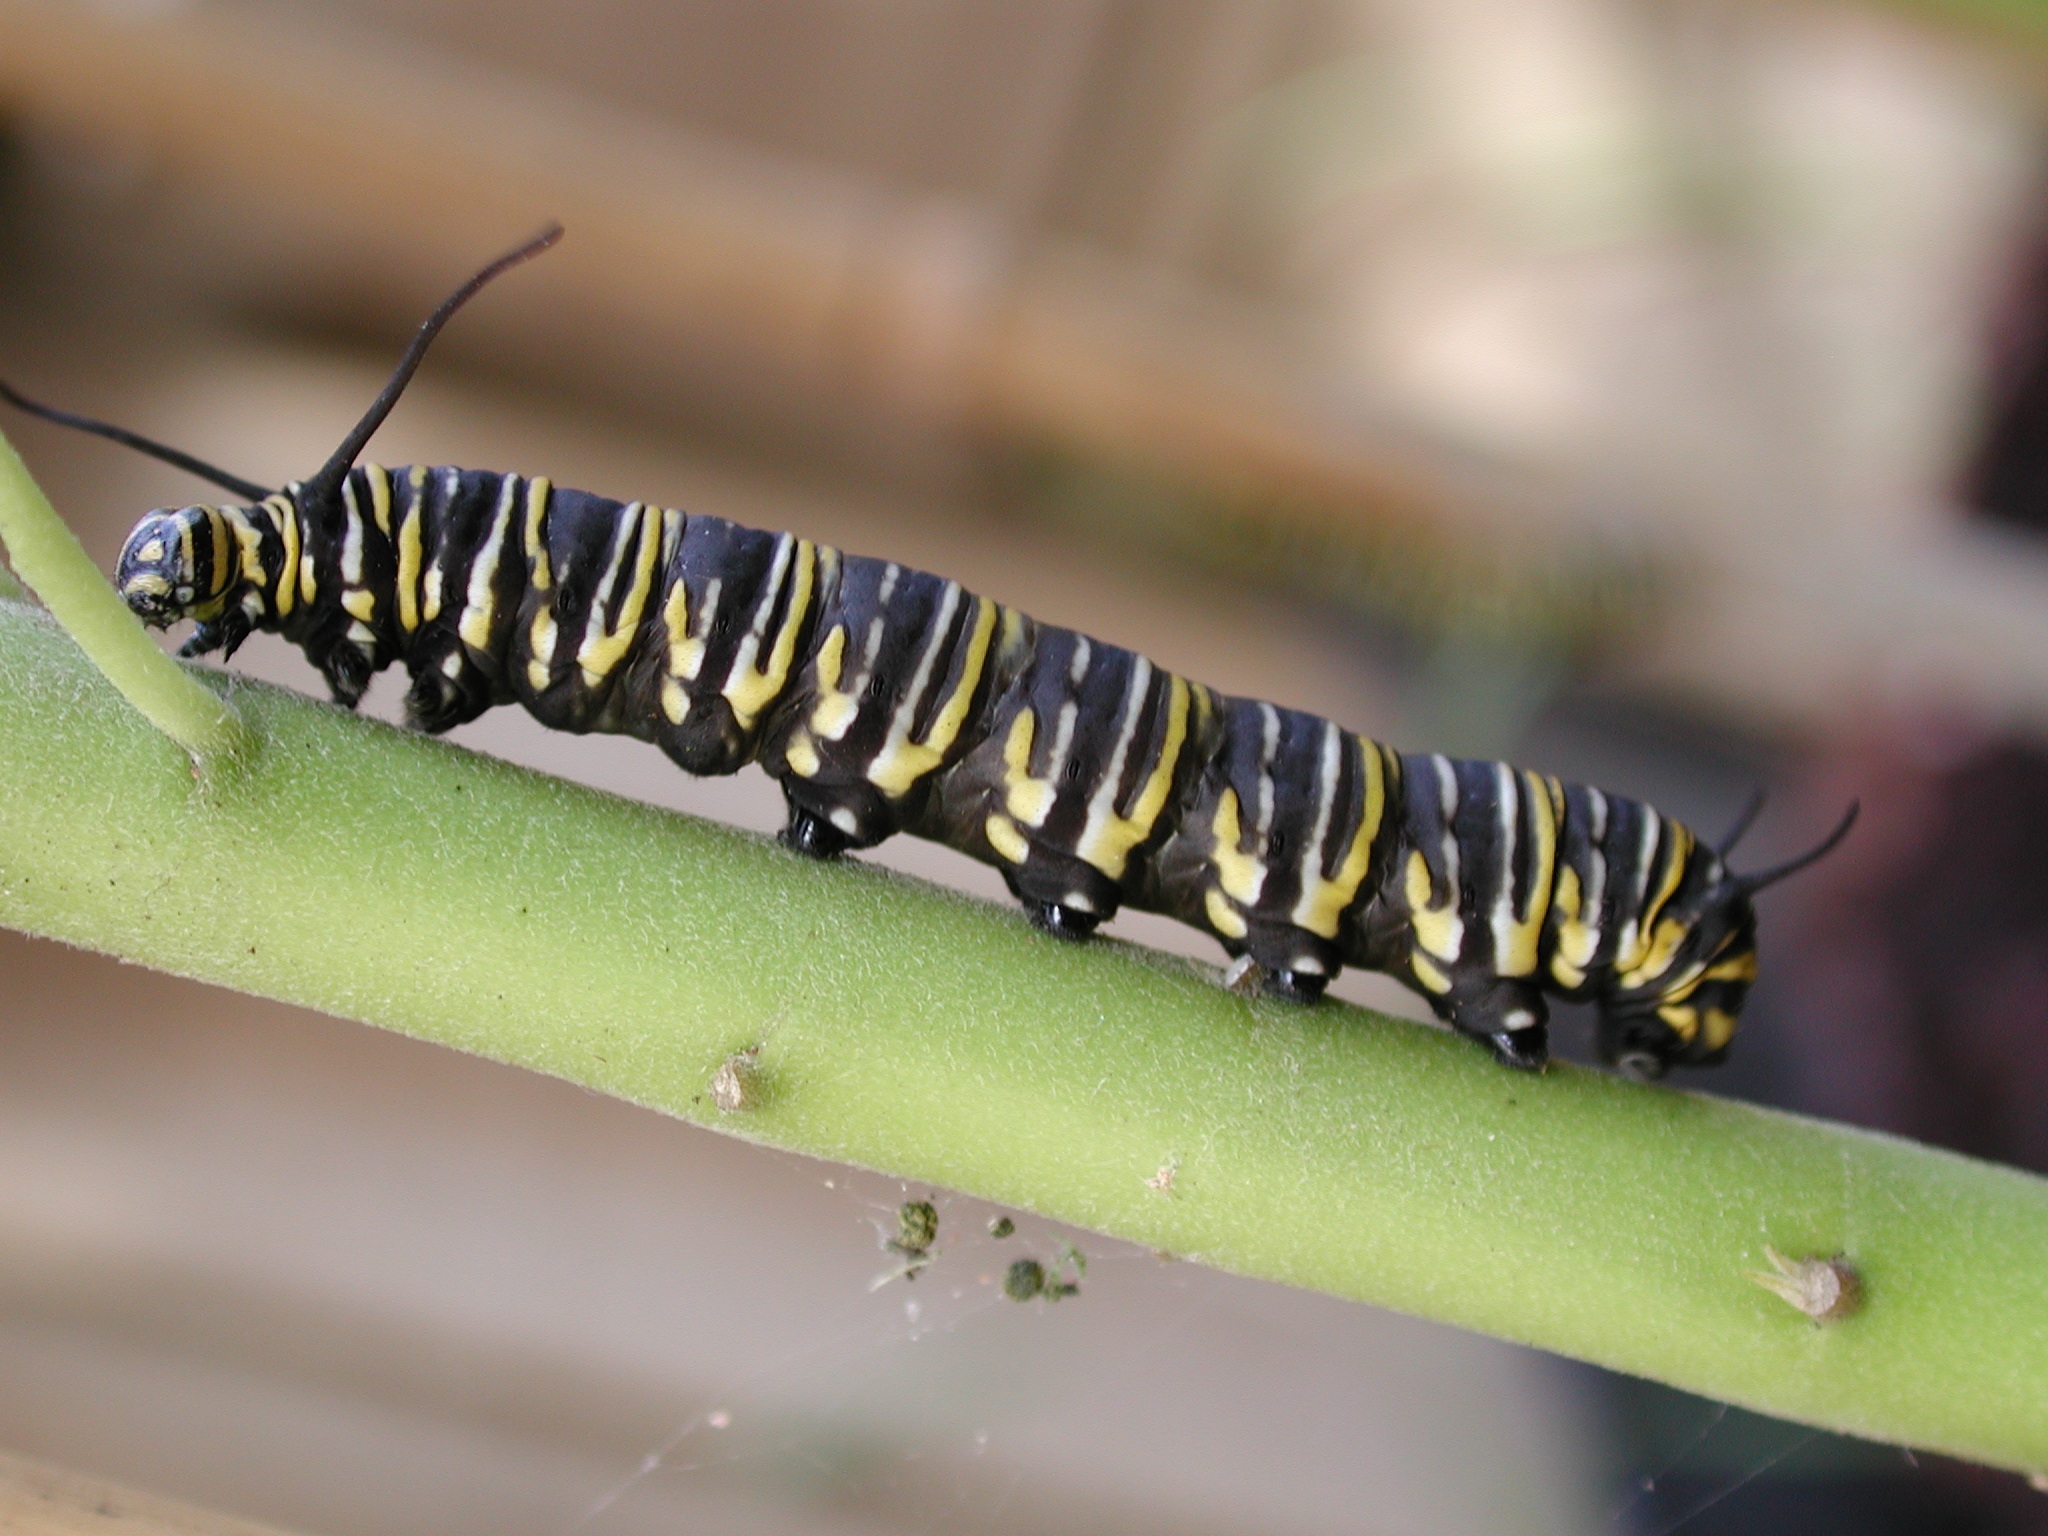
nature, plant, stem, wildlife, green, insect, macro, bug, butterfly, colorful, fauna, invertebrate, caterpillar, monarch, close up, larva, macro photography, arthropod, plant stem, moths and butterflies